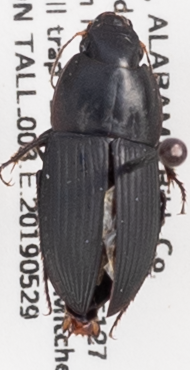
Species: Anisodactylus haplomus
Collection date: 2019-05-29
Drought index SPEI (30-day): -0.862
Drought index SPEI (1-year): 0.946
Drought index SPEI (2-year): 1.362